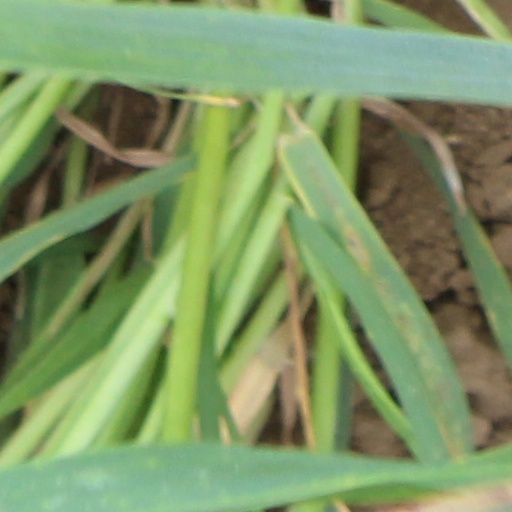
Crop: wheat